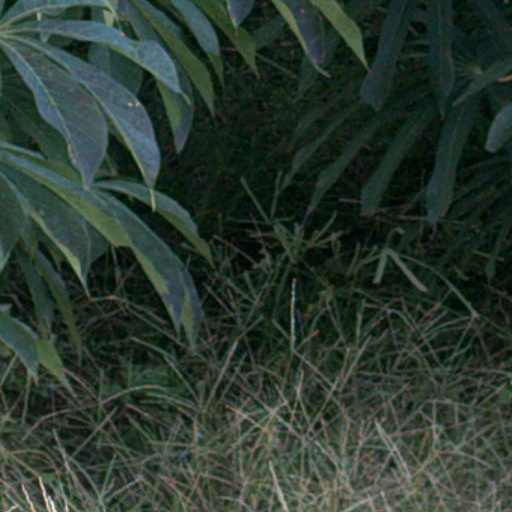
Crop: cassava